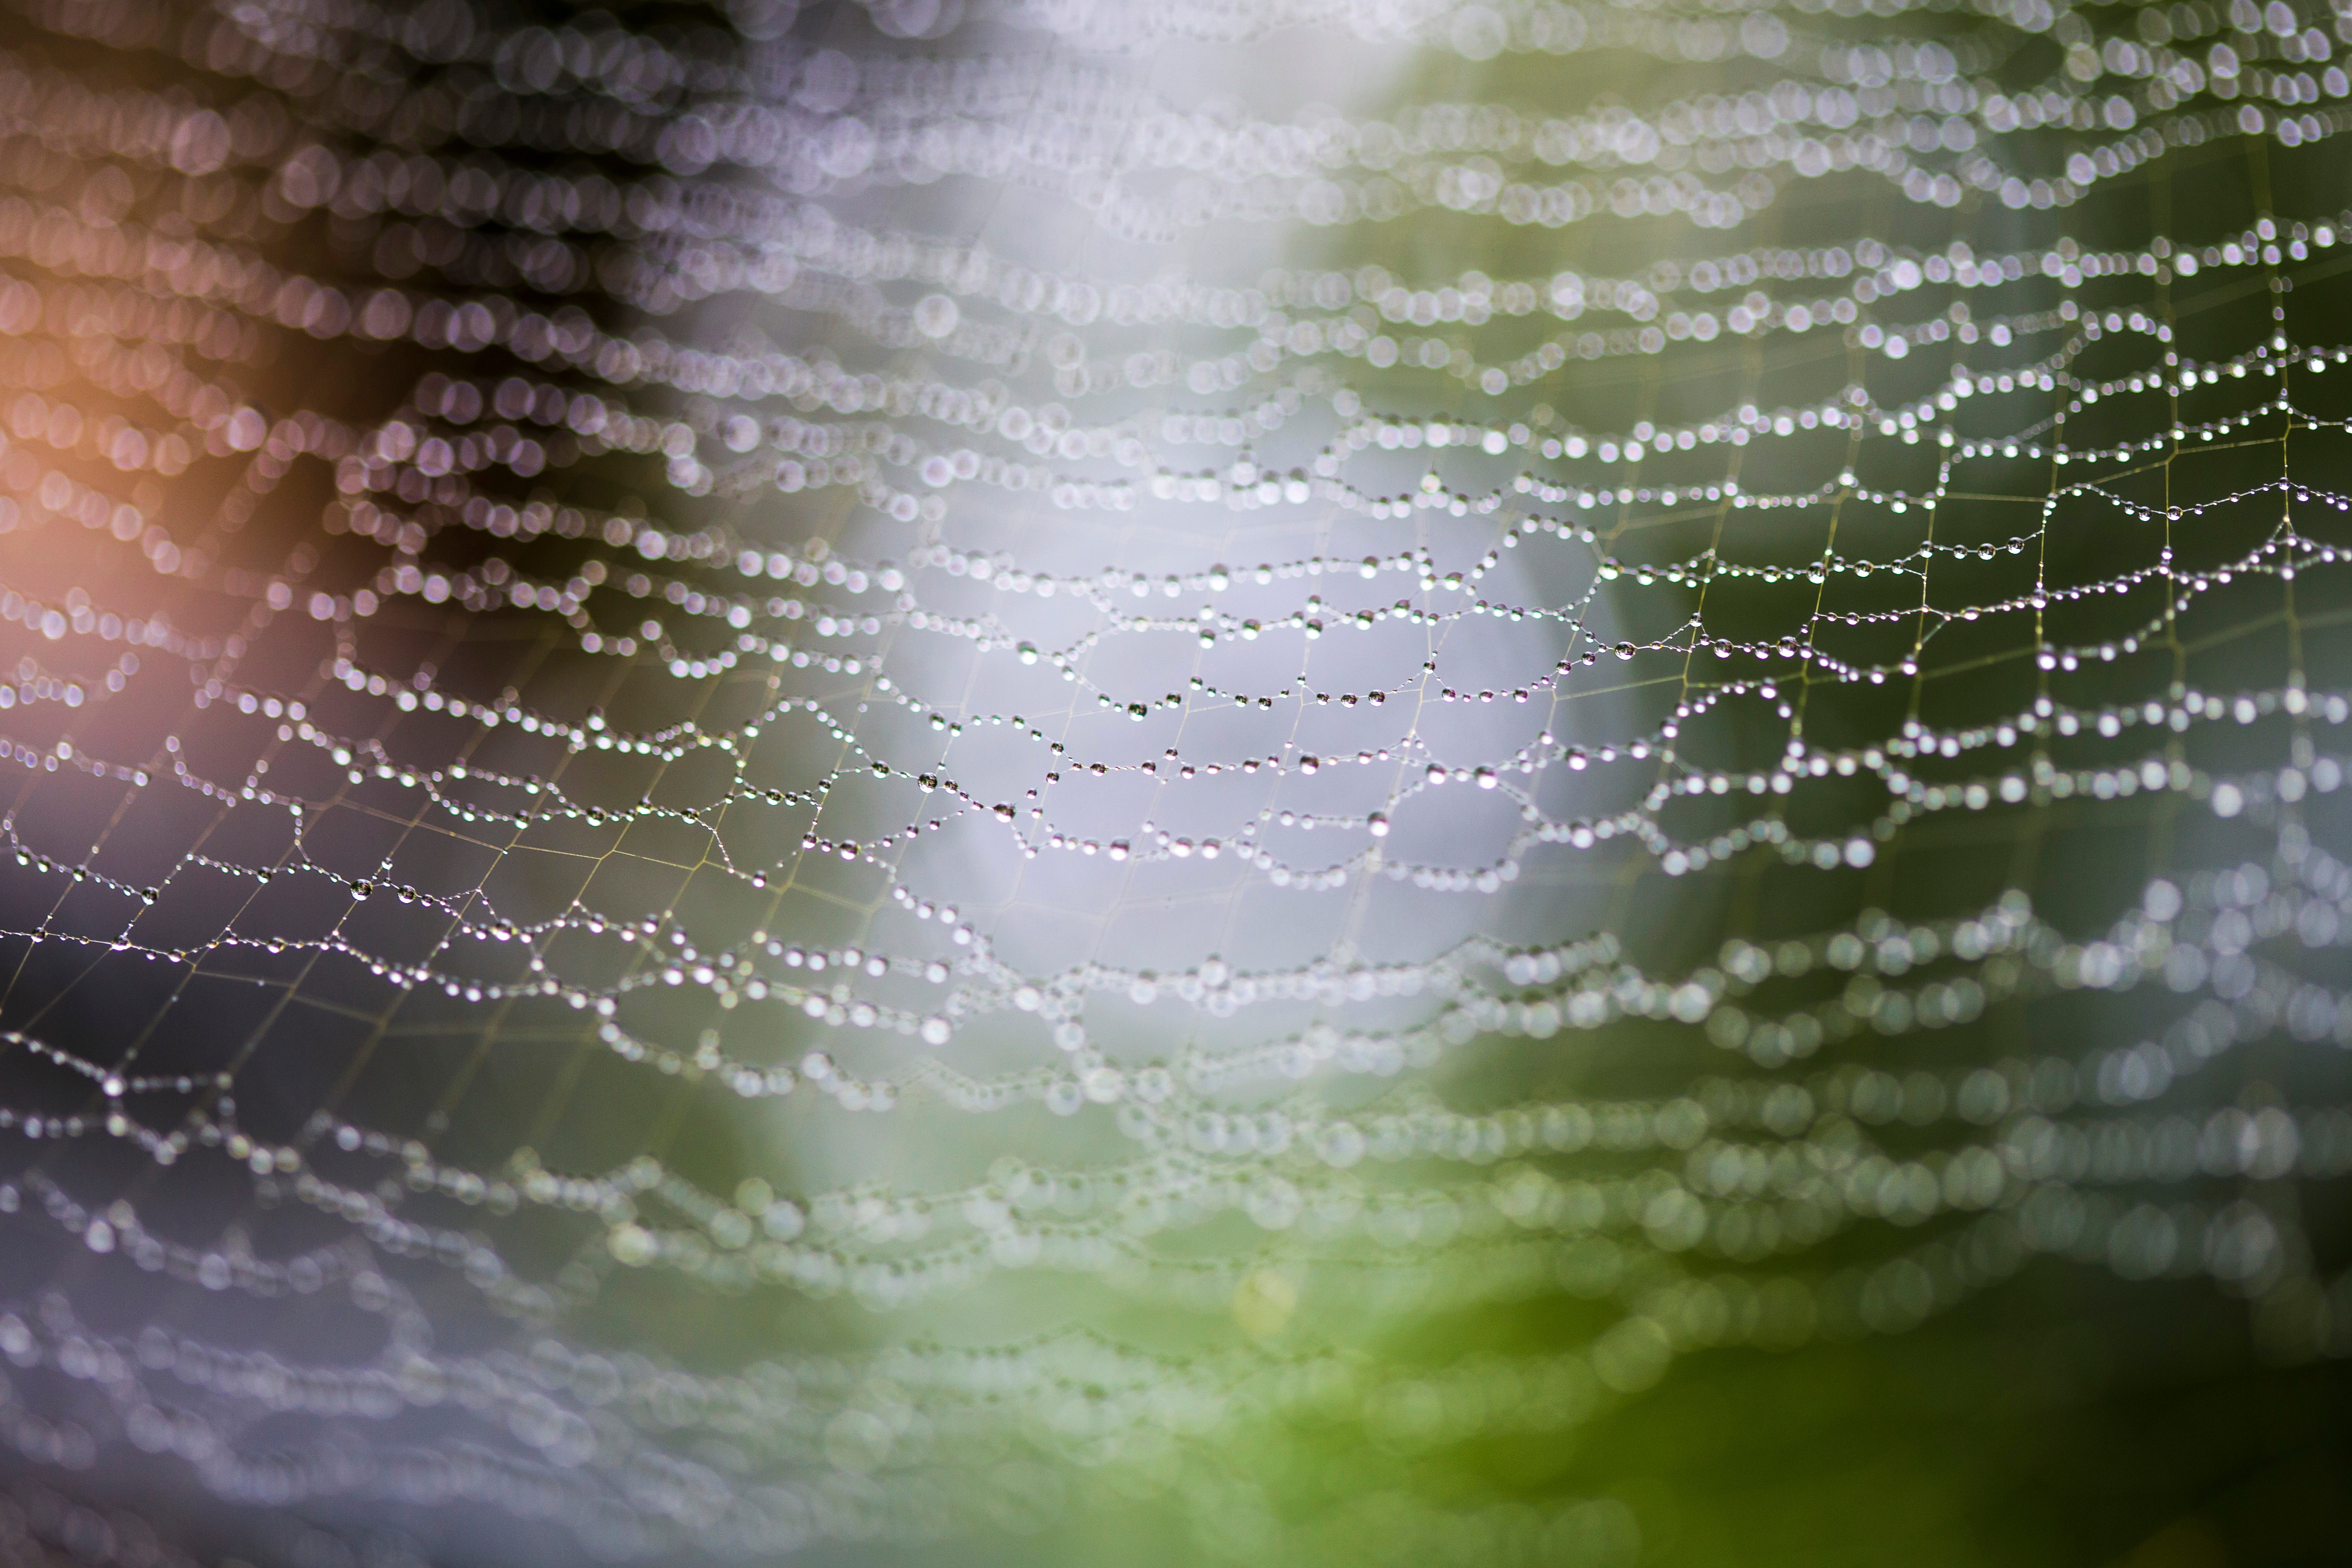
water, nature, dew, sunlight, leaf, wave, flower, green, reflection, spider web, close up, moisture, macro photography